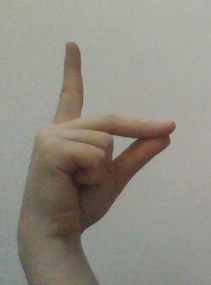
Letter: ta